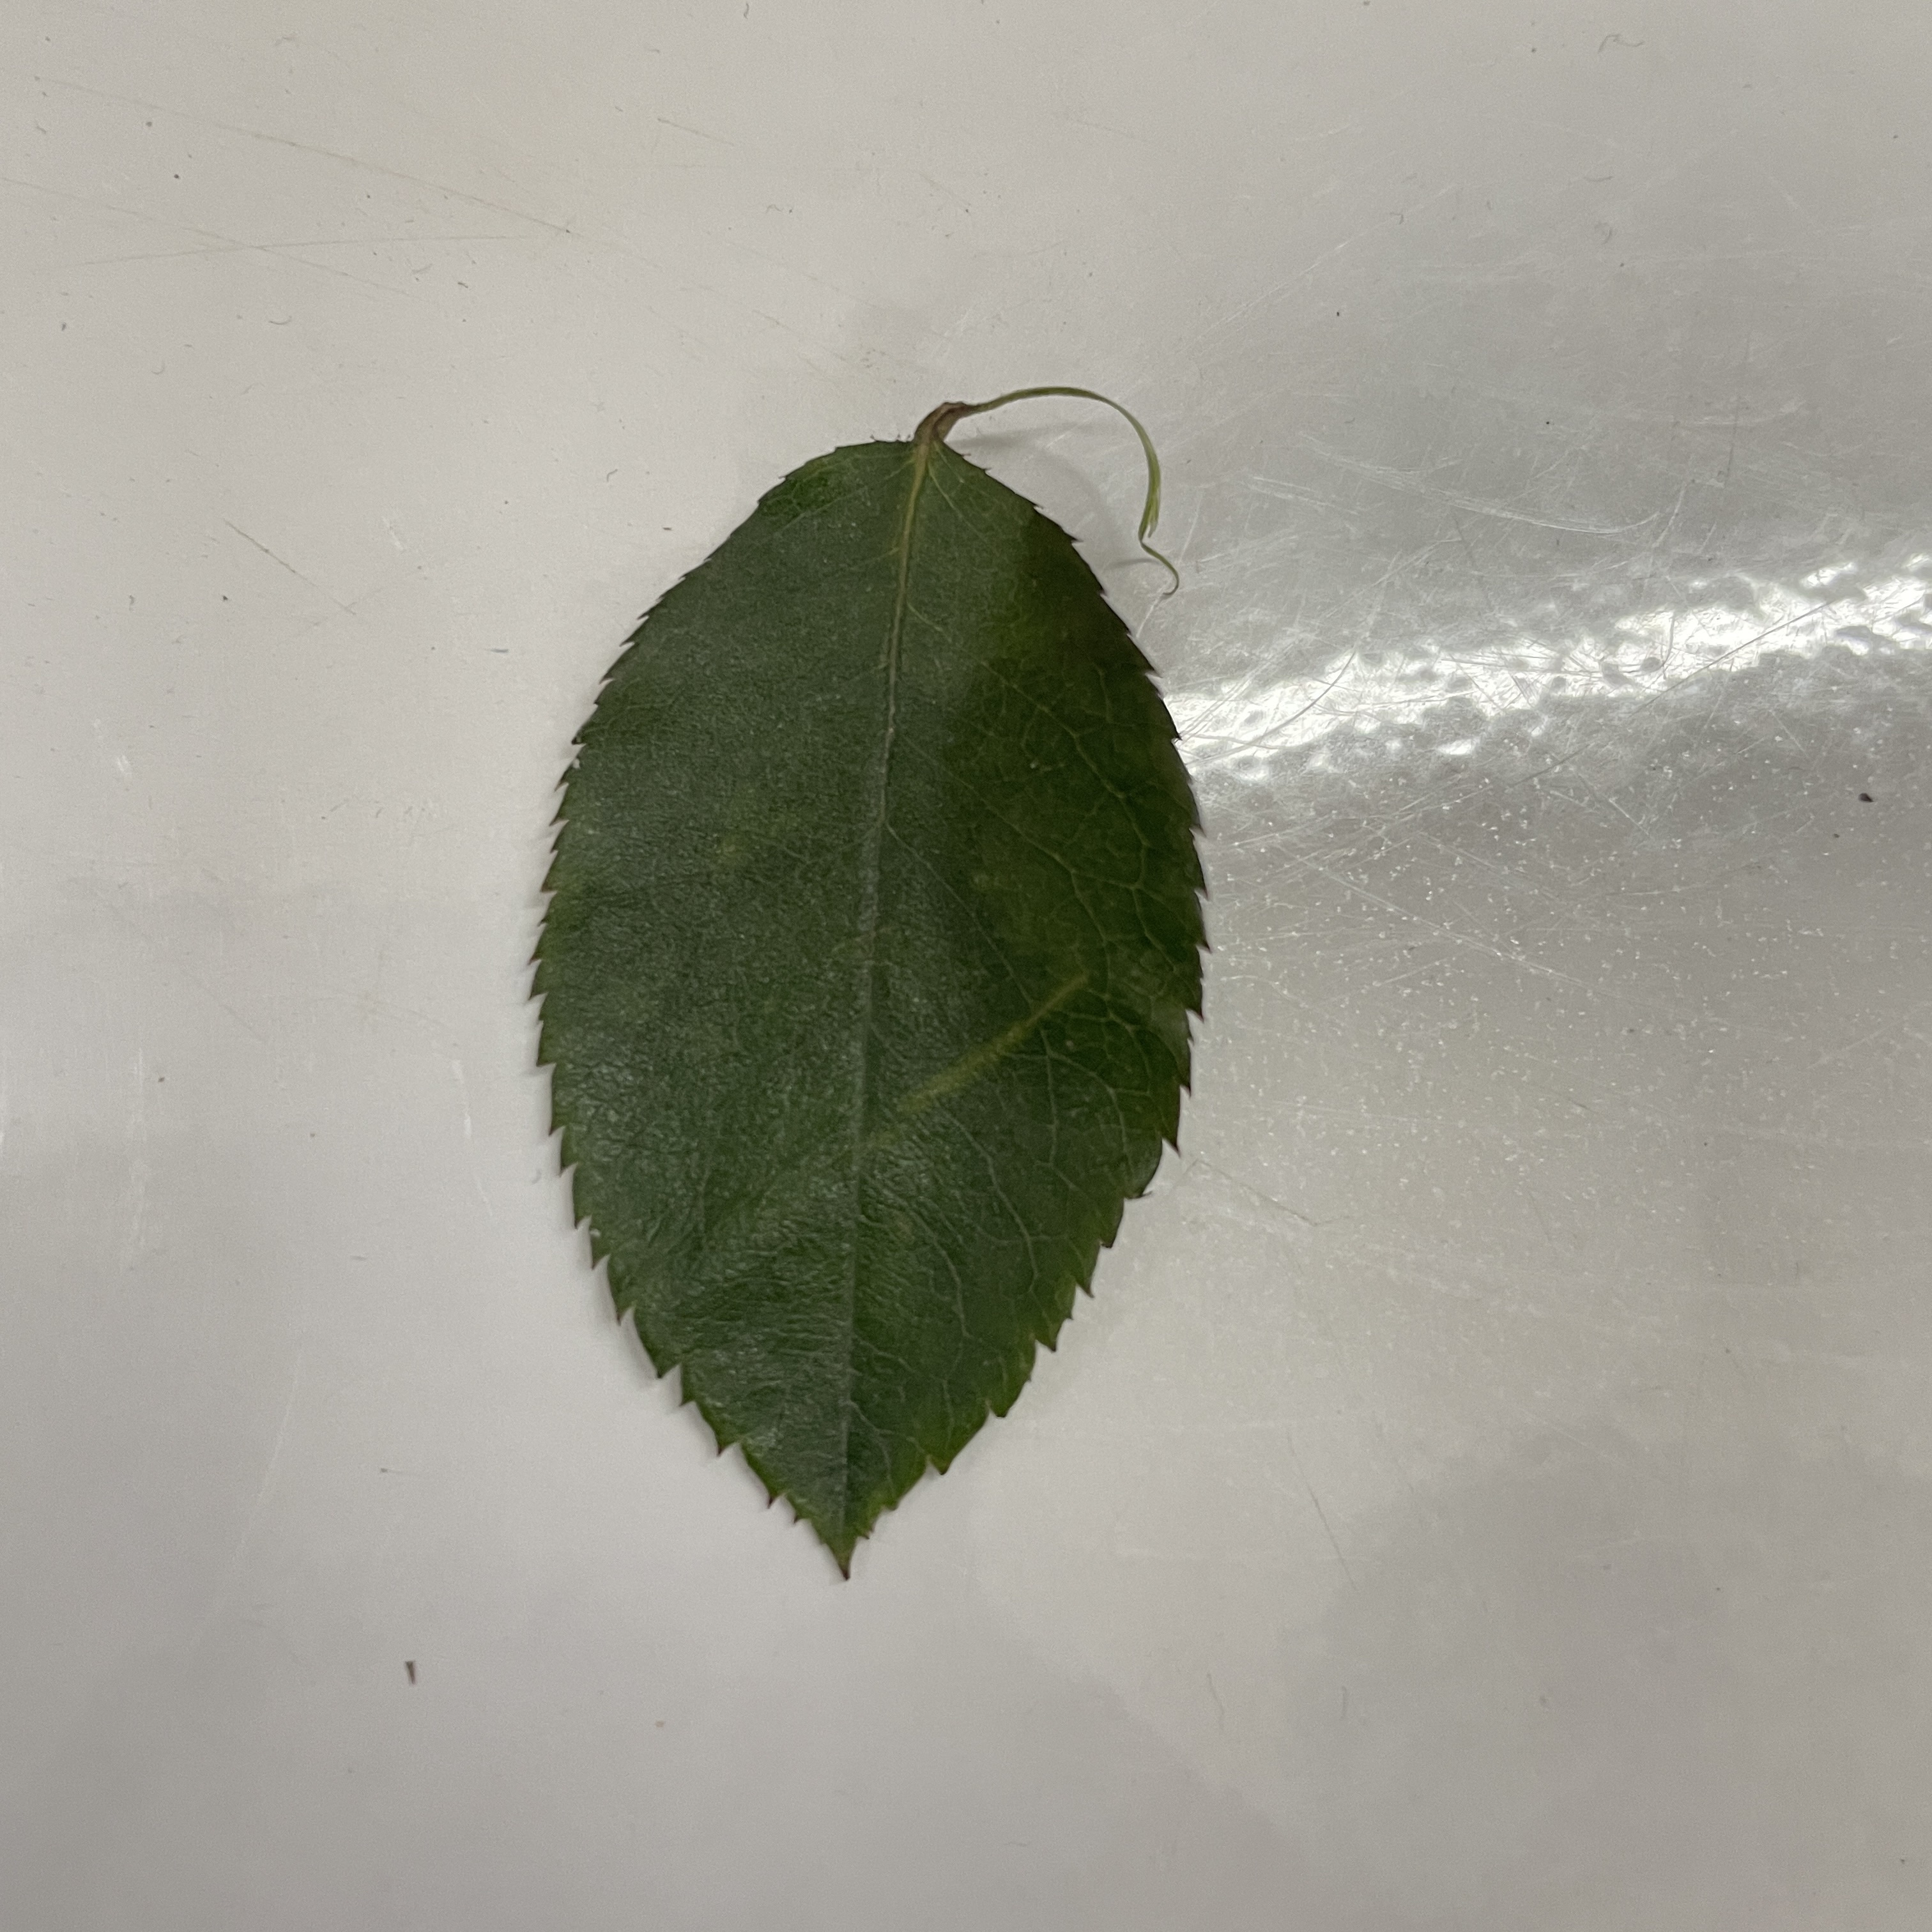
Label: Healthy Leaf